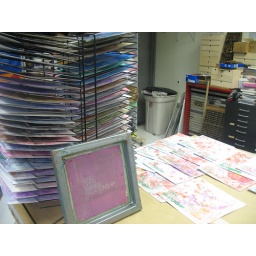
no coast is covered in bird name album covers!